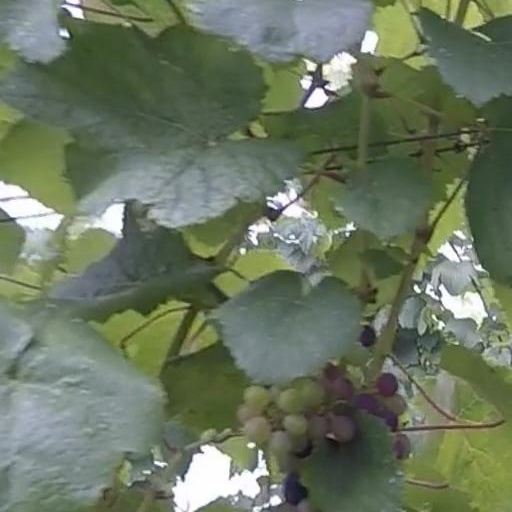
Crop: grape